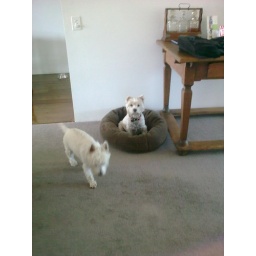
Good grrrrls sleep in the dog bed